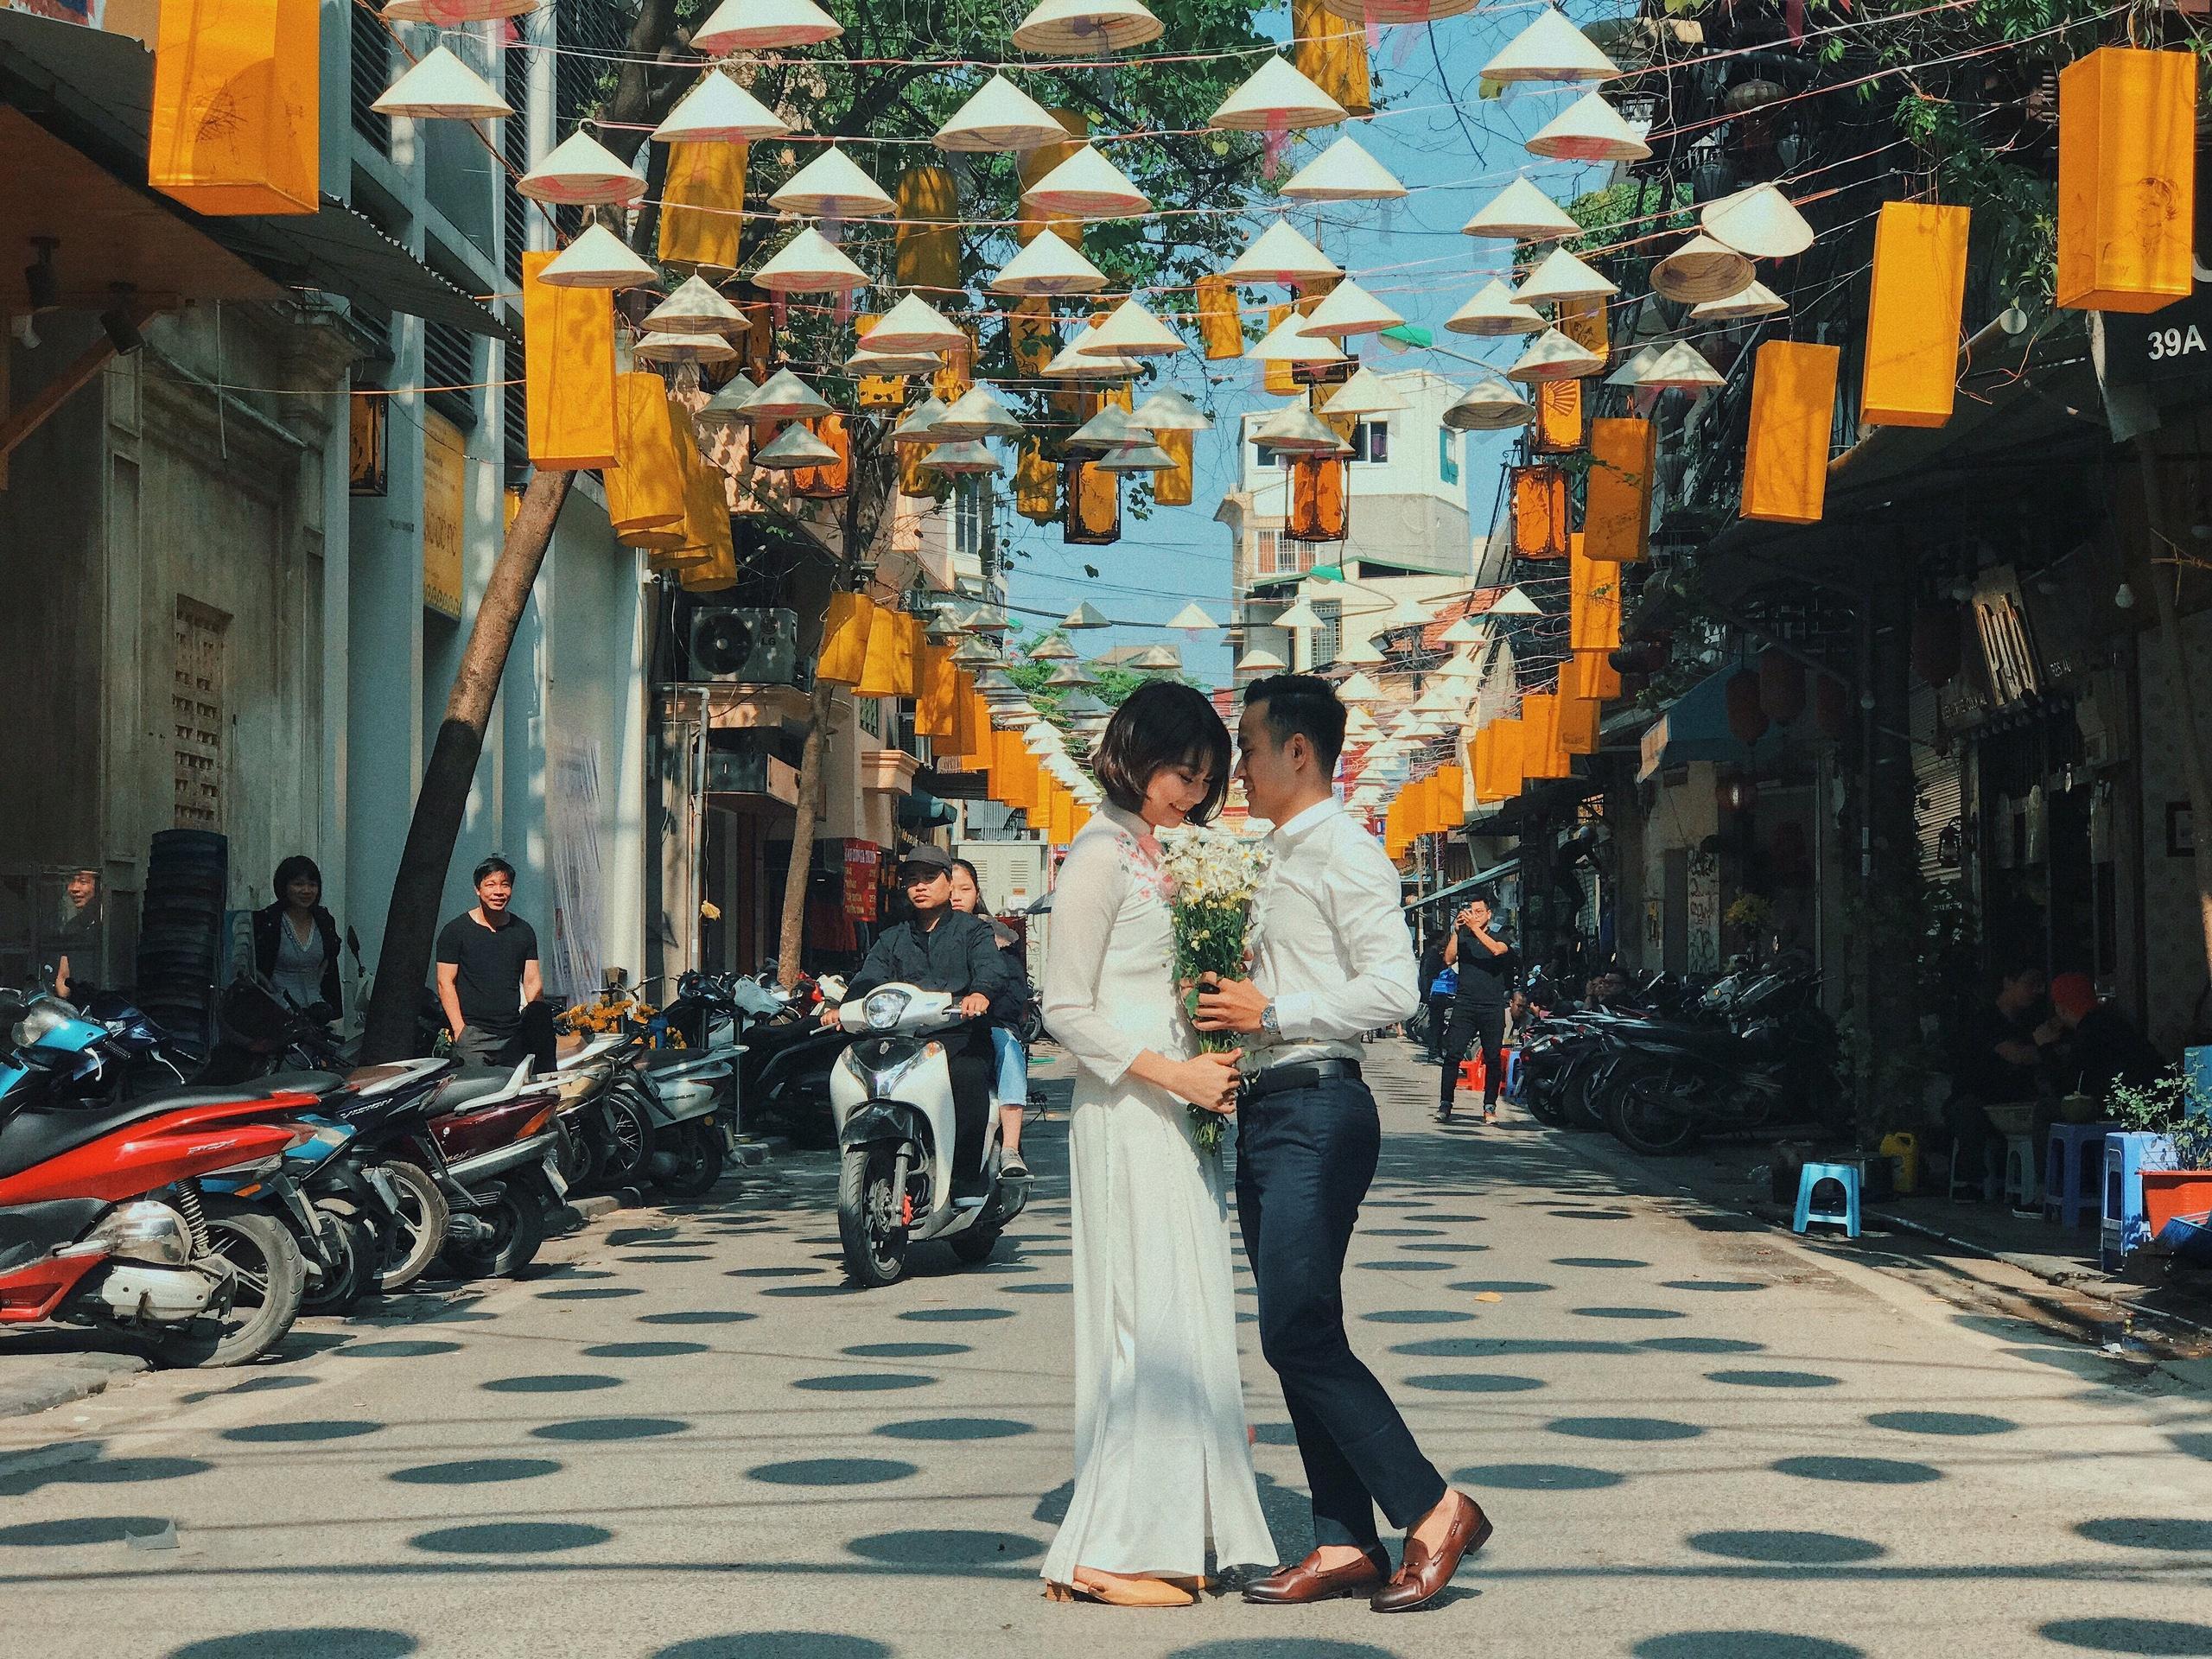
có những chiếc đèn lồng và những chiếc nón lá được treo ở phía trên của con phố